China men's national under-18 ice hockey team

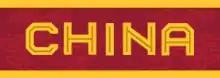
Logo used on the team jersey

The China men's national under-18 ice hockey team is the men's national under-18 ice hockey team of China. The team is controlled by the Chinese Ice Hockey Association, a member of the International Ice Hockey Federation. The team represents China at the IIHF World U18 Championships. At the IIHF Asian Oceanic U18 Championships, the team won two gold, six silver, and six bronze medals.